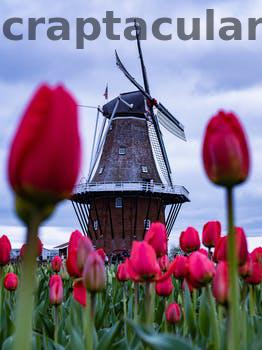
Label: Watermark